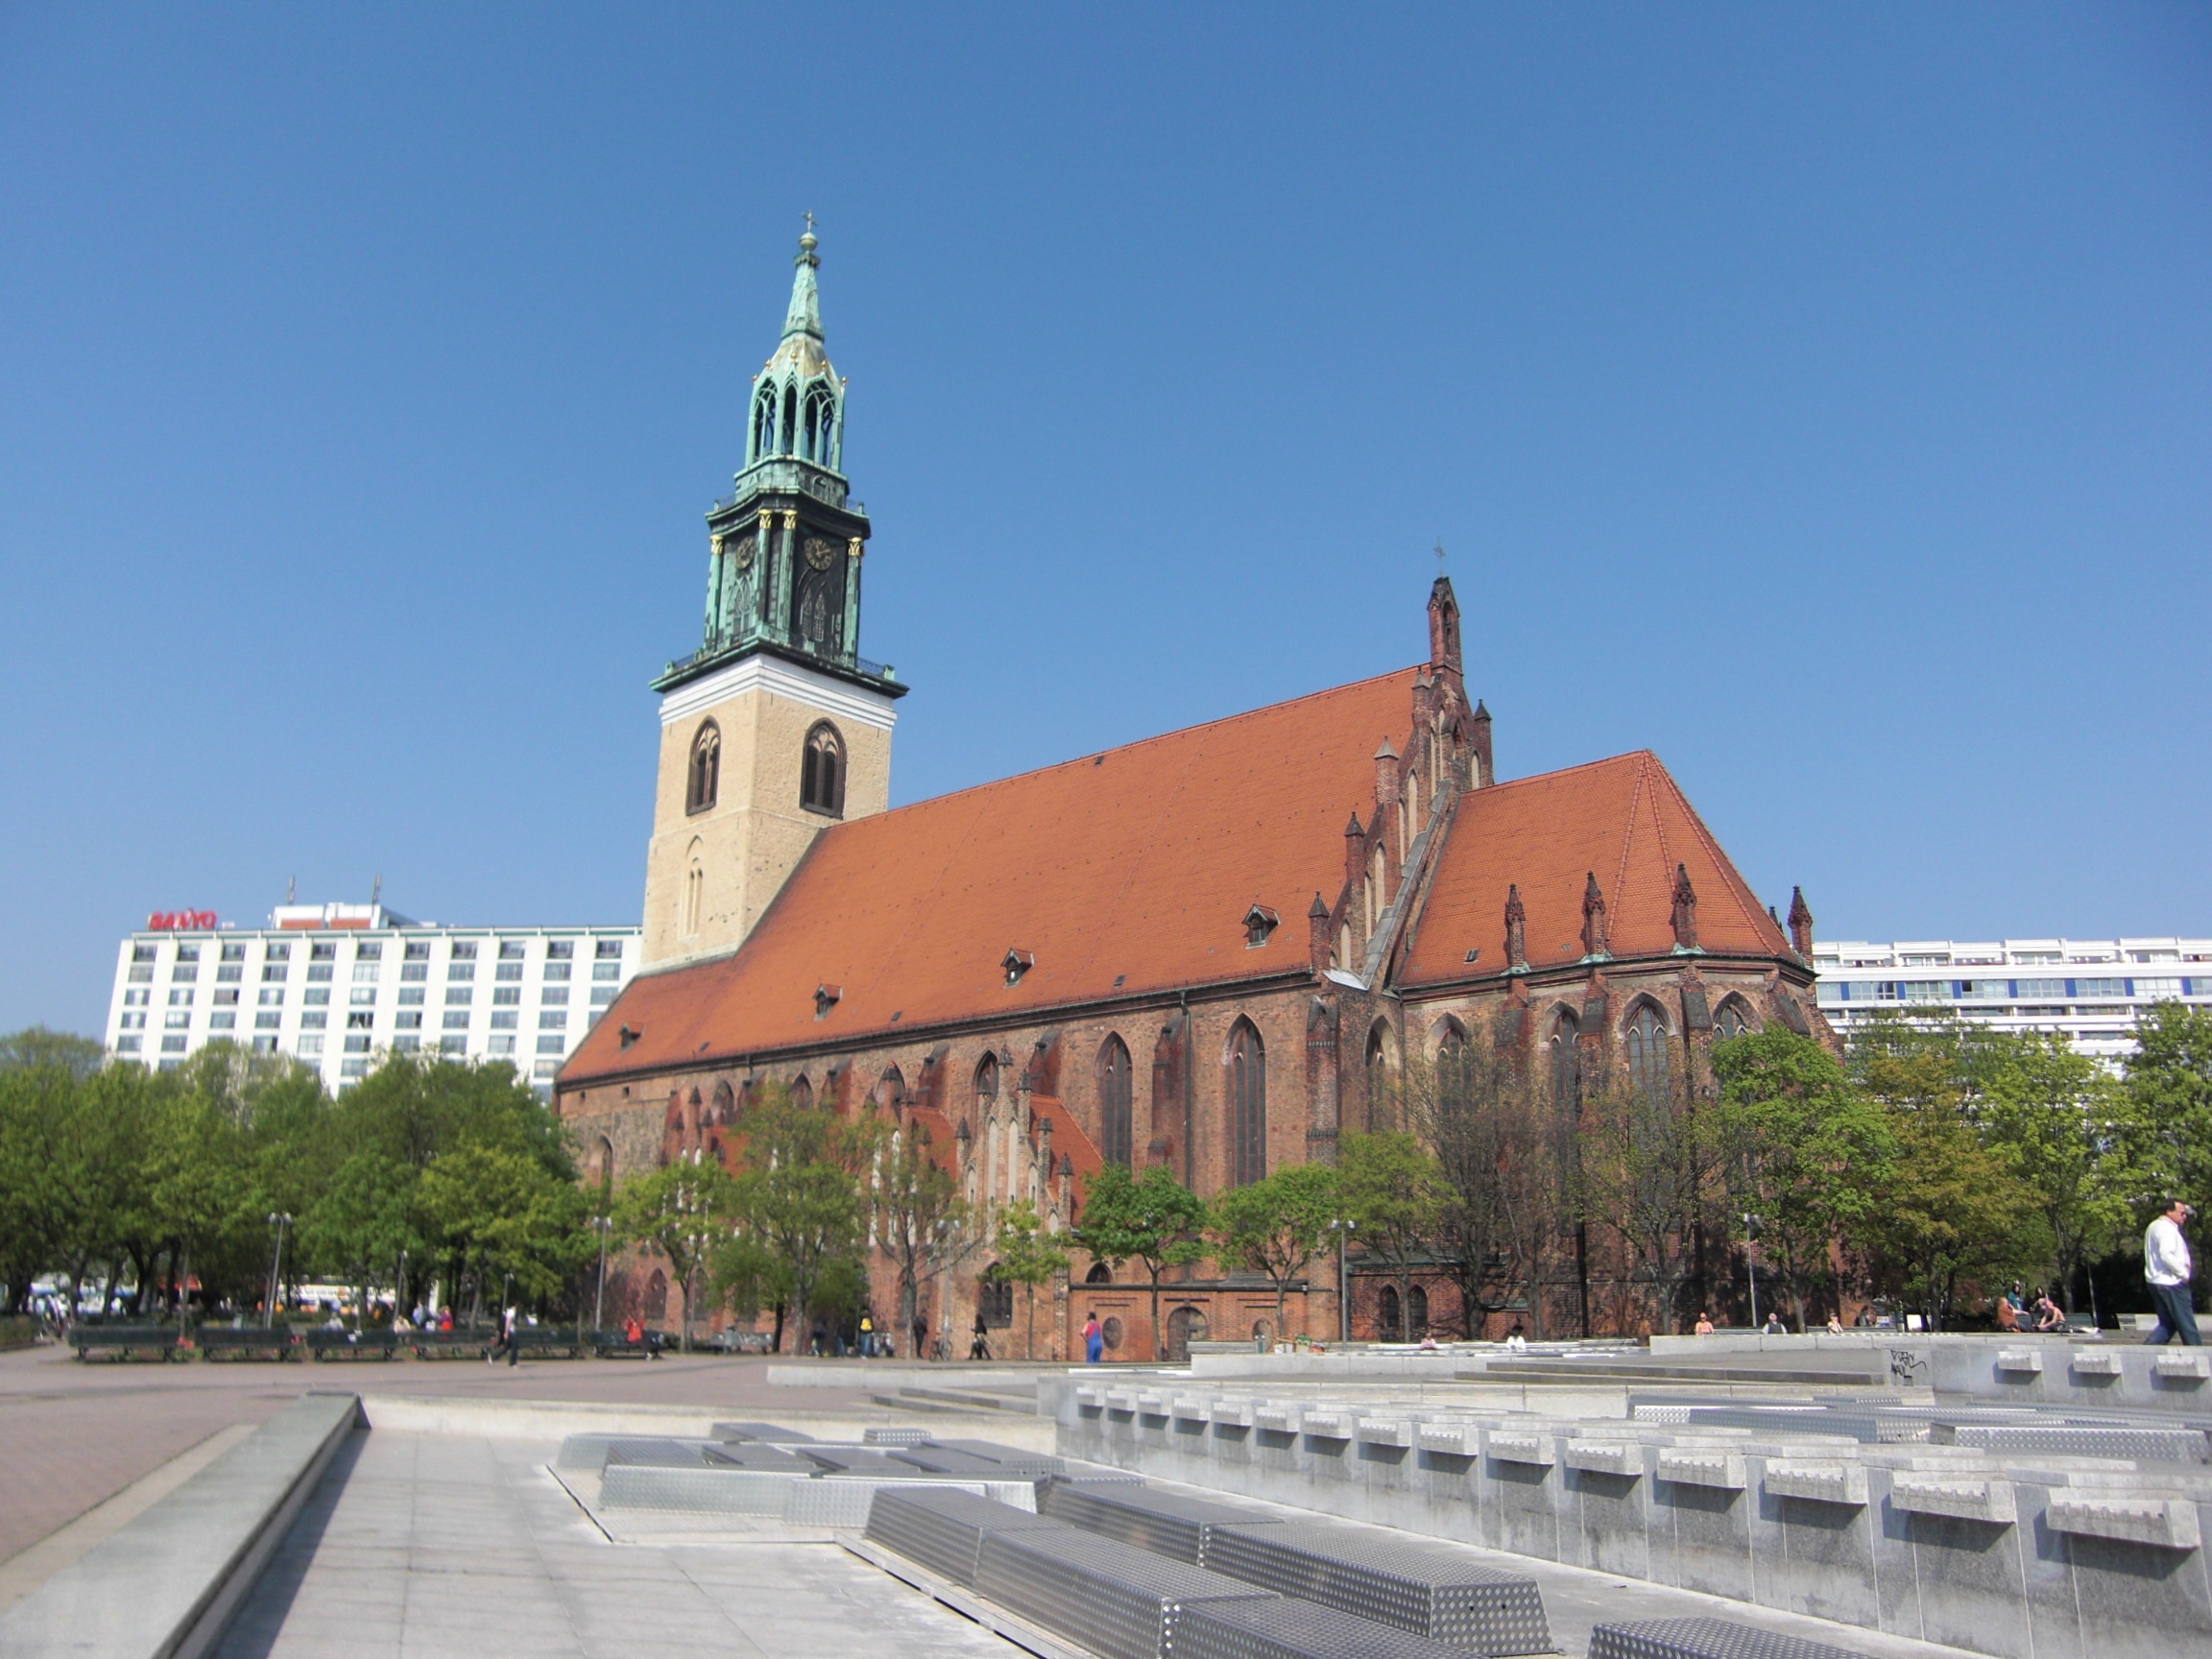
town, building, plaza, landmark, church, cathedral, place of worship, berlin, st mary's church, martin luther